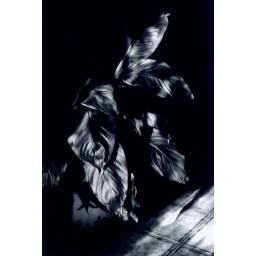
2010-06-24 Peace Lily in black and white - 50